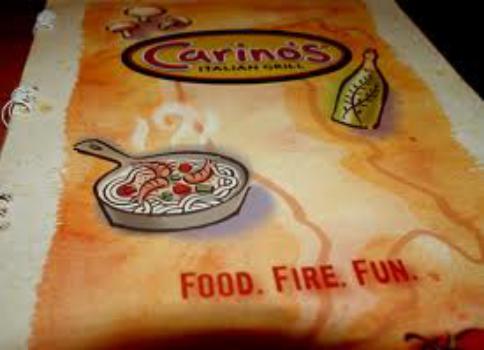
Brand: Carino's Italian Grill
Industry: Food